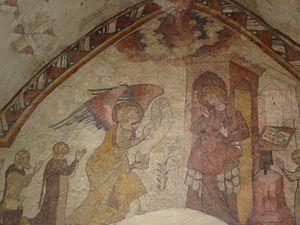
Saint-Brélade est l'une des douze paroisses de Jersey dans les îles de la Manche. D’une superficie de 7 103 vergées, Saint-Brélade est la seconde plus grande paroisse de Jersey. Située au sud-ouest de l’île, c’est également la seule paroisse de Jersey à ne côtoyer qu’une autre paroisse, Saint-Pierre.
La chapelle des Pêcheurs, est un édifice religieux situé près de la mer dans la paroisse de Saint-Brélade sur l'île de Jersey. La chapelle est située juste à côté de l'église Saint-Brélade.